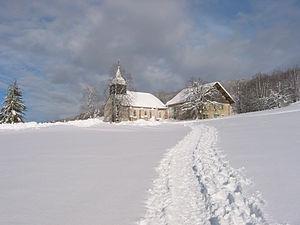
La chapelle de Retord, est une chapelle située au hameau de la Vézeronce sur le plateau de Retord dans le département de l'Ain.
Le plateau de Retord est un plateau du massif du Jura qui se situe dans le département de l'Ain, en France.
Haut Valromey est, depuis le 1ᵉʳ janvier 2016, une commune nouvelle française résultant de la fusion des communes du Grand-Abergement, d'Hotonnes, du Petit-Abergement et de Songieu, situées dans le département de l’Ain, en région Auvergne-Rhône-Alpes.
Nantua est une commune française située dans le département de l'Ain, en région Auvergne-Rhône-Alpes. Elle est une sous-préfecture de l'Ain.